Gordon P. Saville

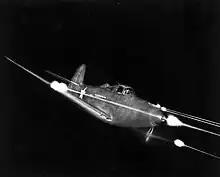
Saville helped specify the Bell P-39 Airacobra, designed around a large autocannon

In February 1937, Saville paired with Lieutenant Benjamin S. Kelsey, Project Officer for Fighters at the USAAC, to find a way to get around the USAAC's arbitrary 500-pound (225 kg) limit on the weight of fighter aircraft armament. The two men settled on the term "interceptor", creating a new Army classification for fighters, not a new mission. They issued a specification for two new heavily armed fighters via "Circular Proposal X-608" and "Circular Proposal X-609". These were requests for fighters having "the tactical mission of interception and attack of hostile aircraft at high altitude". Specifications called for at least of heavy armament including a cannon, one or two liquid-cooled Allison V-1710 engines each with a General Electric turbo-supercharger, tricycle landing gear, a level airspeed of at least at altitude, and a climb to within 6 minutes—the toughest set of specifications USAAC had presented to that date. From these specifications a competition was held, and eventually the single-engine fighter became the Bell Aircraft P-39 Airacobra, and the twin-engine fighter became the Lockheed P-38 Lightning. Saville's rank of captain was made permanent in June 1937.